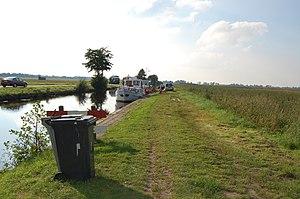
Le Witte Wijk est un court canal néerlandais de la province de Drenthe.